Fitzrovia

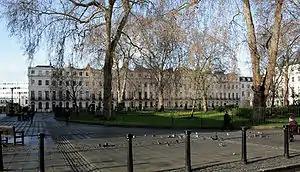
Fitzroy Square

Fitzrovia is named after either Fitzroy Square or the Fitzroy Tavern, a public house on the corner of Charlotte Street and Windmill Street (both the square and the tavern are in the east of the area). The name of both features derive from the areas origin, as until the end of the 19th century the area was an estate of the Dukes of Grafton, descended from Henry FitzRoy, 1st Duke of Grafton, a son of Charles II and Barbara Villiers who bore the royal bastard surname FitzRoy, Norman-French for "son of the king".)